Echelon formation

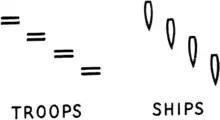
Echelon formations of troops and ships

The tactic still persists and is regularly employed by all branches of the modern armed forces. Tactically, echelon formations are used because of the excellent range of vision offered to each participant in the formation. In particular, it is commonly employed by armored cavalry because of the large, overlapping fields of fire that it gives to each tank in the formation, and by combat aircraft, allowing them to communicate visually and maneuver as a single unit.